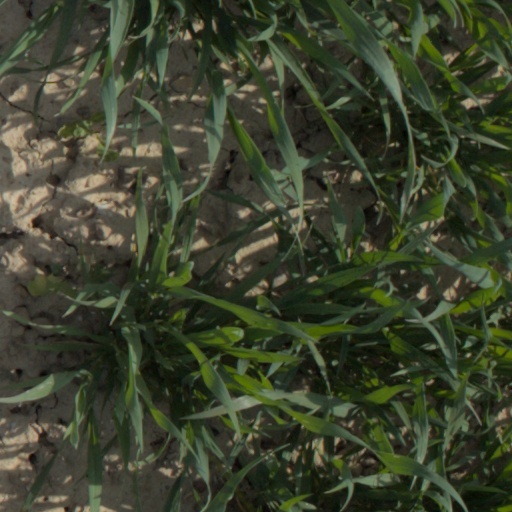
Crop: wheat